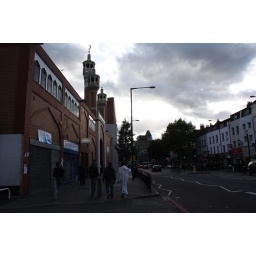
whitechapel road under a cloudy sky